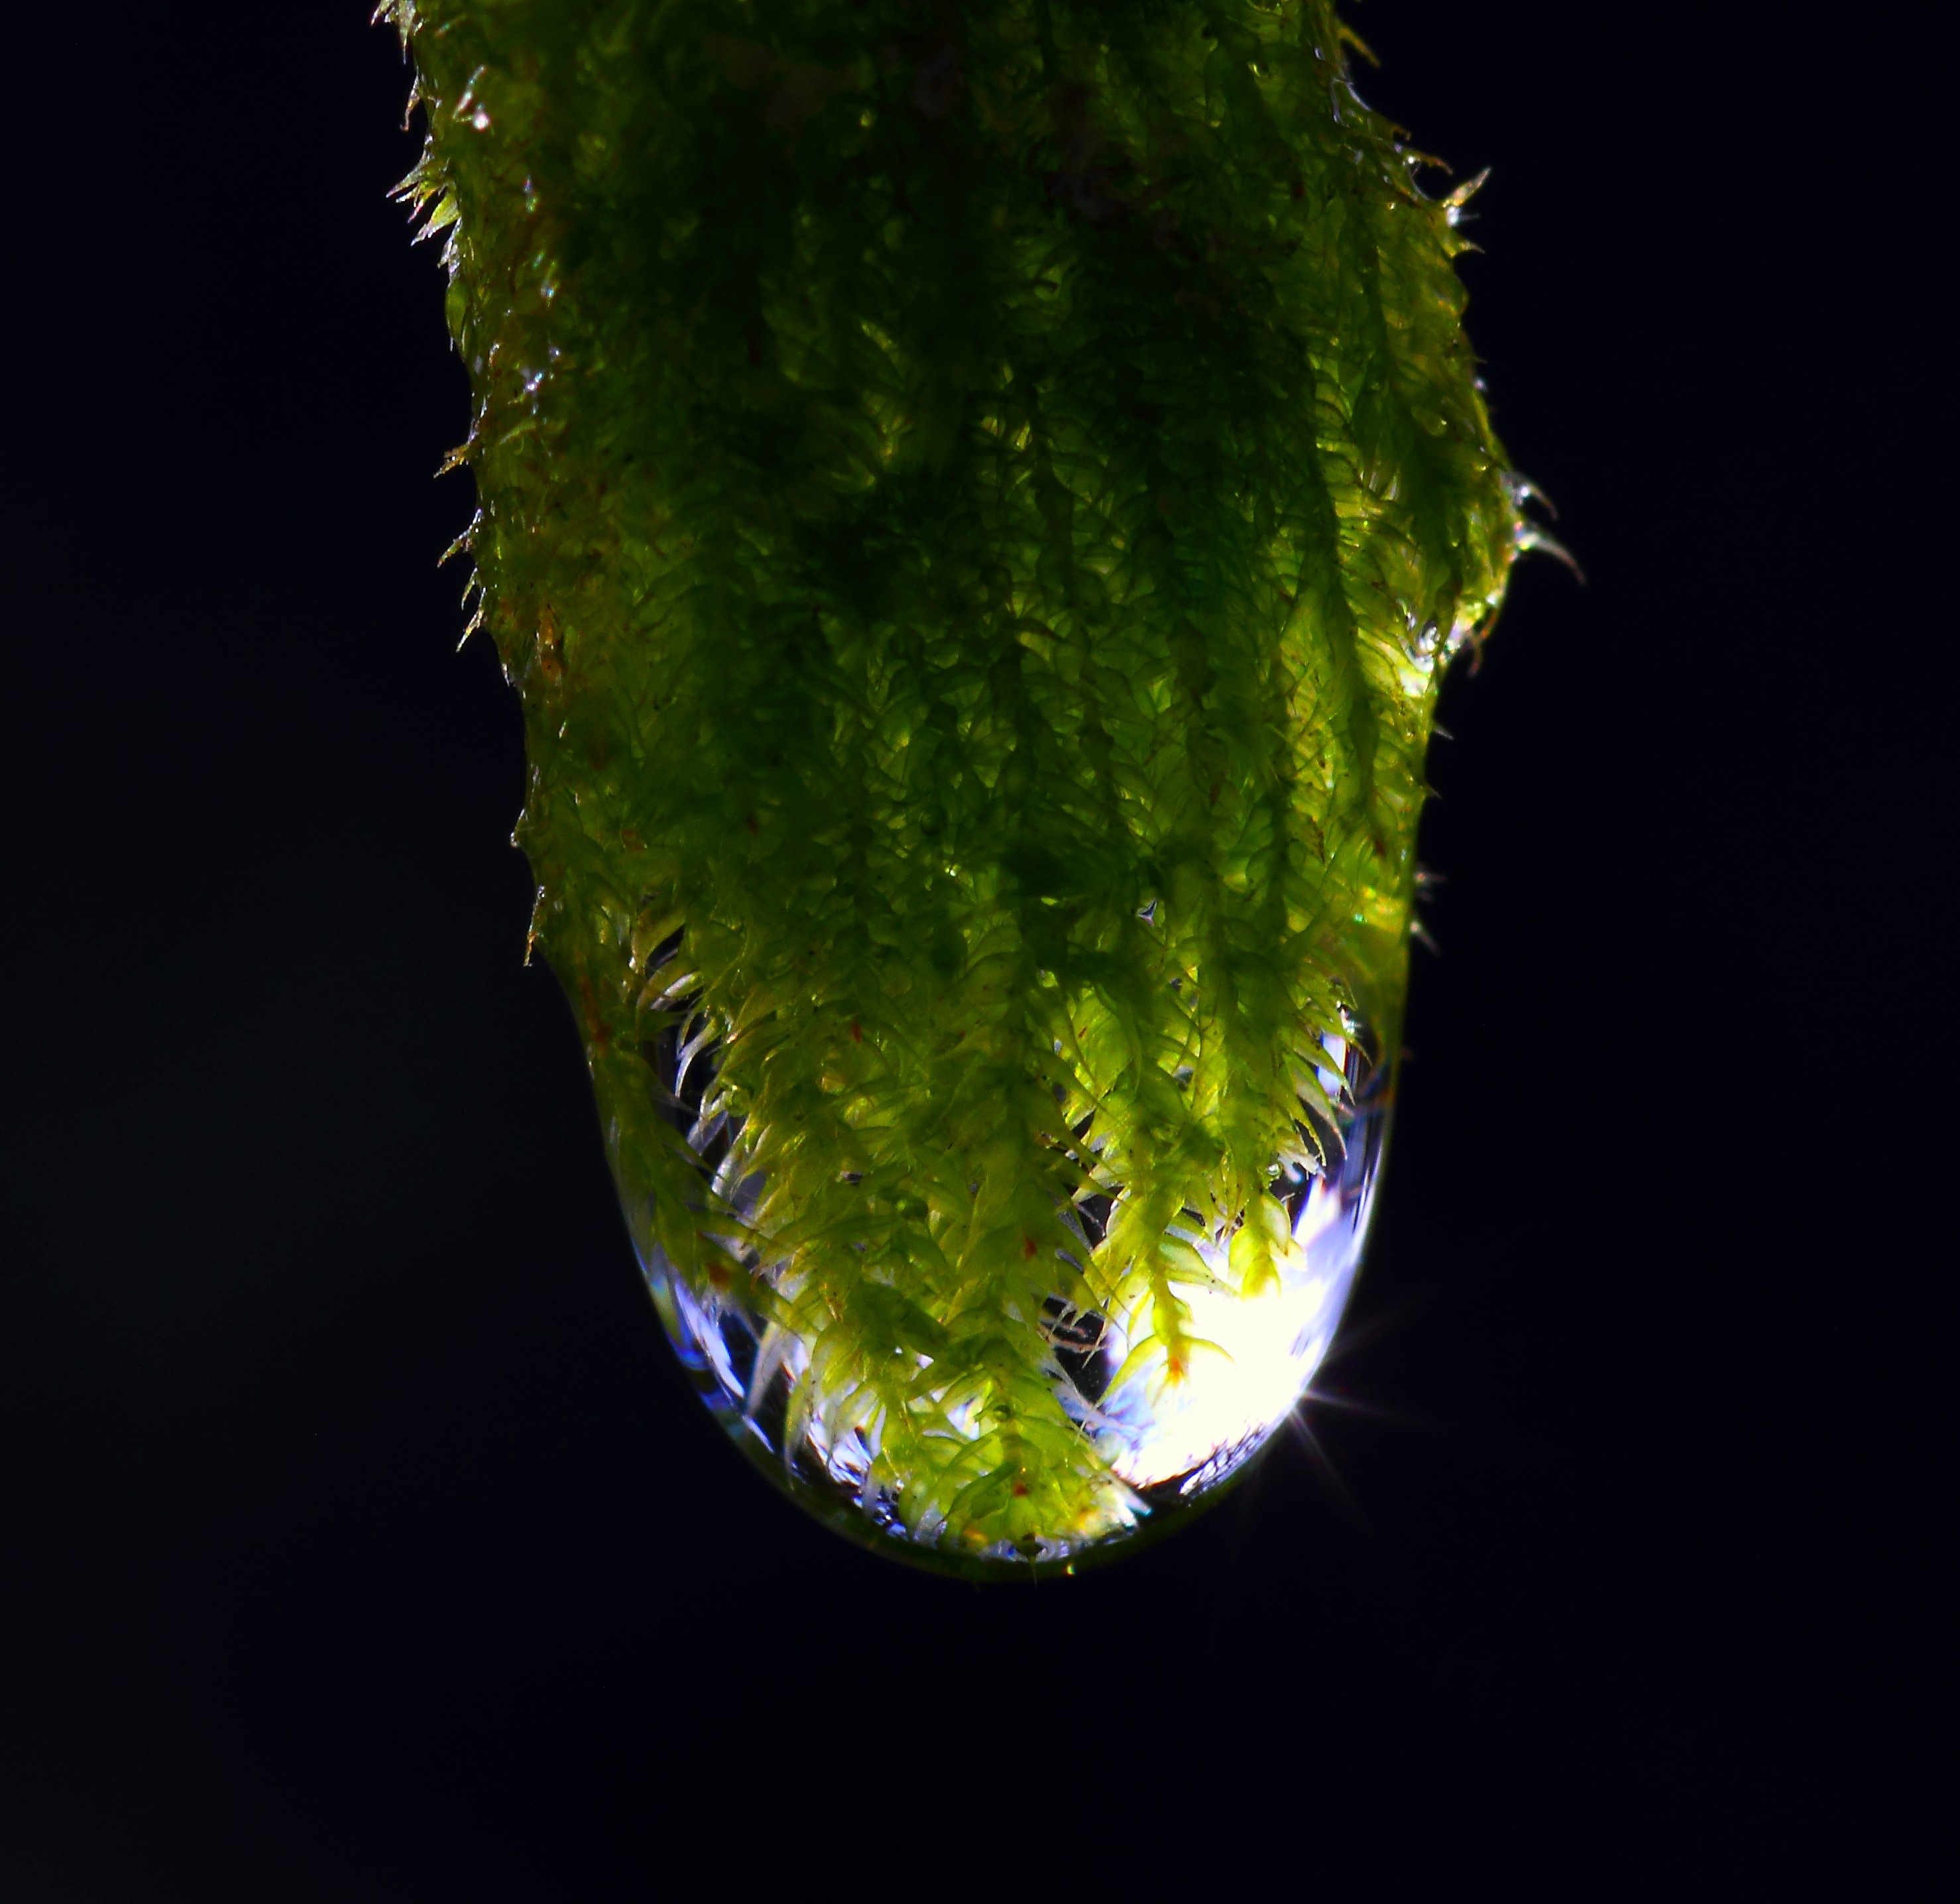
nature, drop, plant, leaf, flower, food, green, produce, macro, biology, close up, naturaleza, ggl1, gaby1, xovesphoto, varios, some, canoneos550d, gphoto, canon10mm, macro photography, organism, land plant